William Mulholland

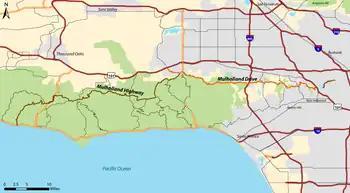
Mulholland Drive (orange) and Mulholland Highway (brown) within Los Angeles County

After the Los Angeles Aqueduct was completed, the San Fernando investors demanded so much water from the Owens Valley that it started to transform from "the Switzerland of California" into a desert. Mulholland was blocked from obtaining additional water from the Colorado River, so decided to take all available water from the Owens Valley. By exploiting personal bitterness of some of the Owens Valley farmers, Los Angeles managed to acquire some key water rights. After these water rights were secured, inflows to Owens Lake were heavily diverted, which caused the lake to dry up by 1924.